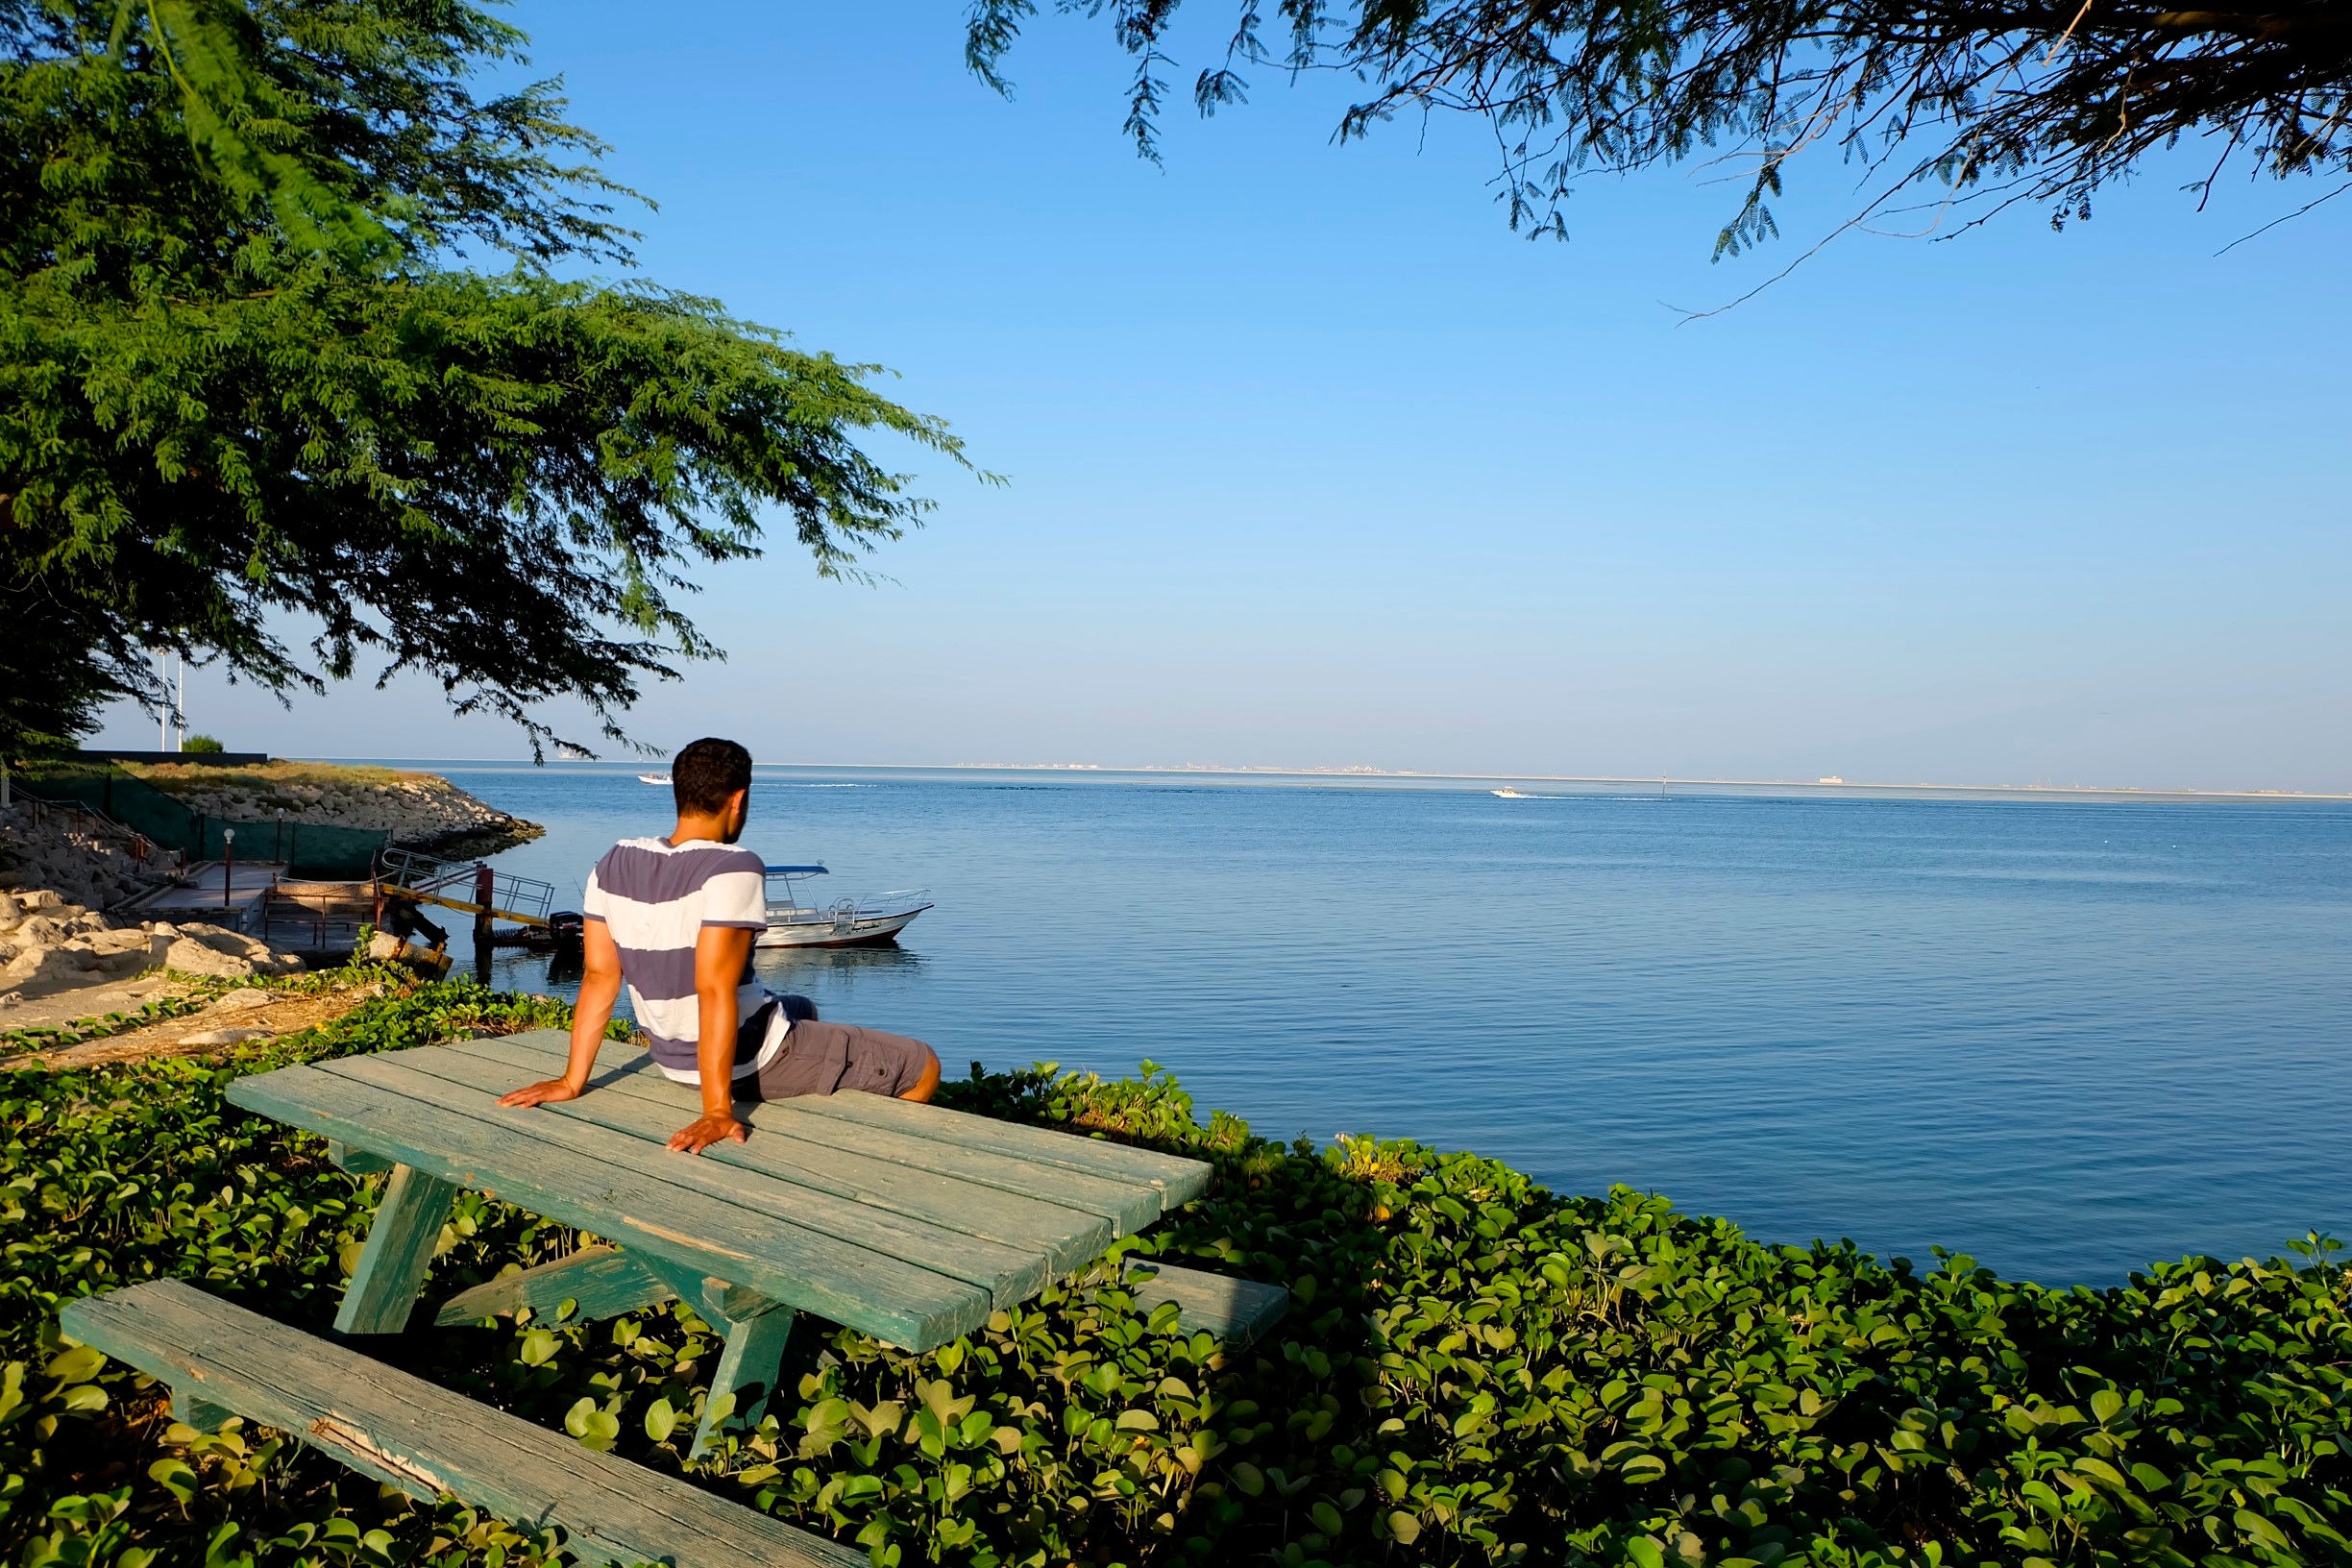
beach, sea, coast, tree, water, ocean, sunlight, shore, vacation, bay, leisure, body of water, tropics